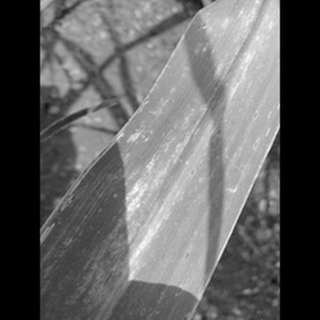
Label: sugarcane_rust